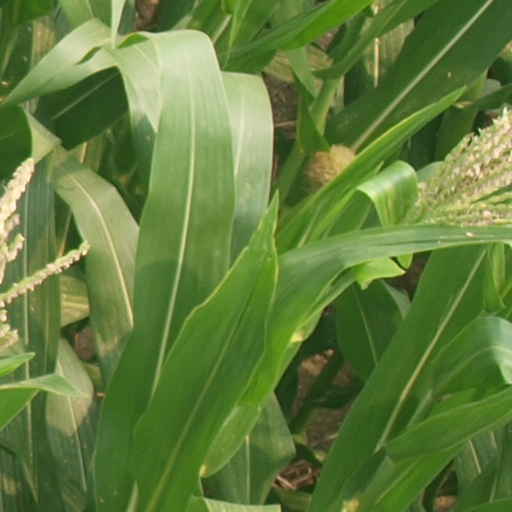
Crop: maize; corn